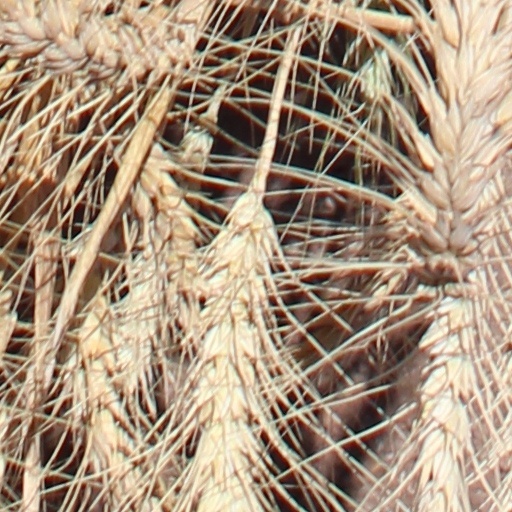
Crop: wheat